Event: Ecuador Earthquake
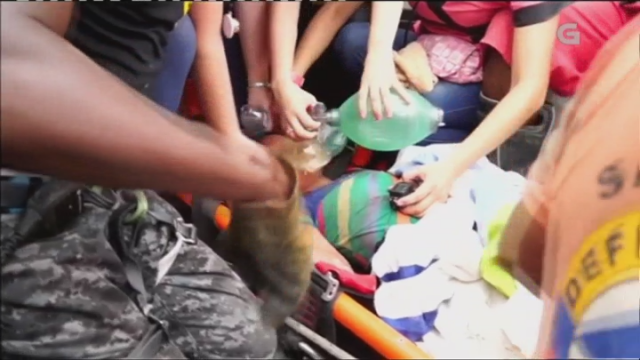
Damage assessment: no_damage